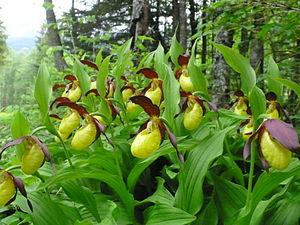
Sabots de Vénus, aux Contamines